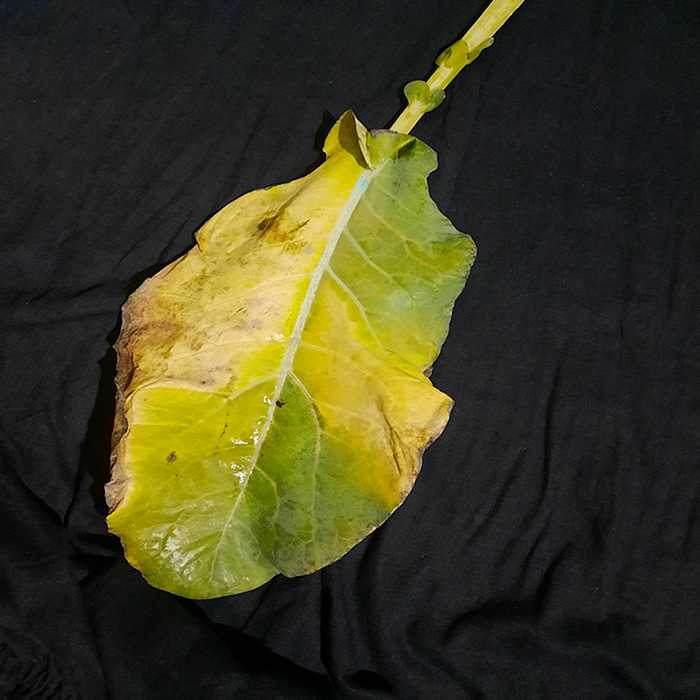
Plant: Cauliflower
Label: Black Rot